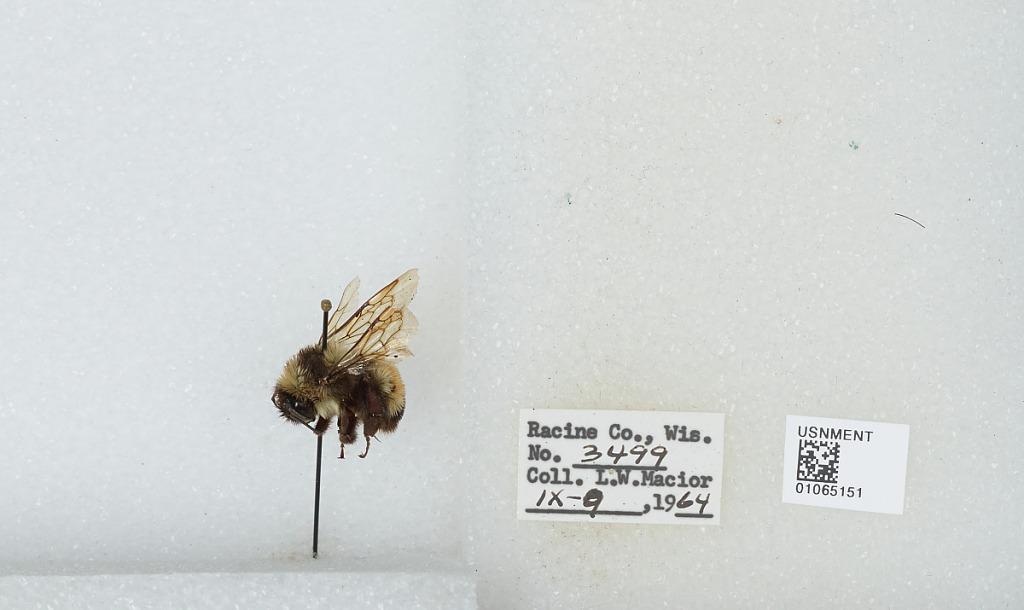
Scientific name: Bombus (Bombus) affinis Cresson
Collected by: L. Macior
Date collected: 1964-9-9
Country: United States
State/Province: Wisconsin
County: Racine
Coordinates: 42.78, -87.76